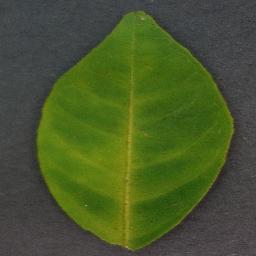
Label: Orange___Haunglongbing_(Citrus_greening)